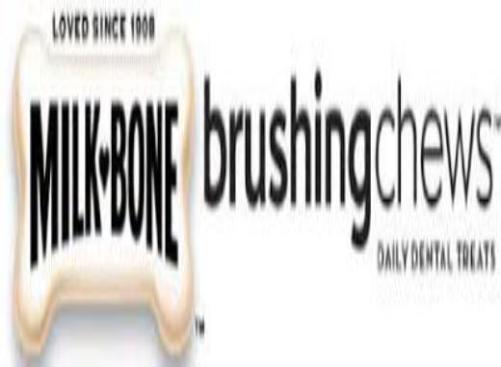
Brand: milk-bone
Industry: Food